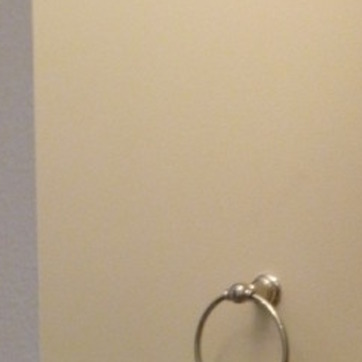
Material: mirror